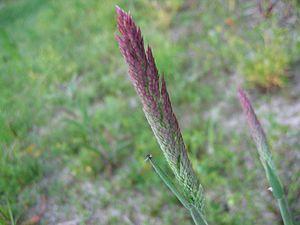
La Houlque laineuse est une plante herbacée vivace de la famille des Poacées, sous-famille des Pooideae, assez commune en Europe, fréquente dans les prairies naturelles acides, parfois cultivée comme couvert à gibier ou couvre-sol.